Christianity in Israel

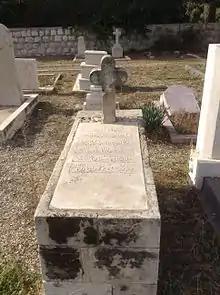
Arab Christian cemetery in Haifa, Israel

Around 30% of Christians in Israel are adherents of the Eastern Orthodox Church, mostly to the Greek Orthodox Patriarchate of Jerusalem, which has jurisdiction over all Israel and Palestine. Eastern Orthodox Christians in Israel and Palestine have many churches, monasteries, seminaries, and other religious institutions all over the land, particularly in Jerusalem. Israel also has many followers of the Russian Orthodox Church, mainly through interfaith marriages and immigration from the former Soviet Union (1989–1990s).